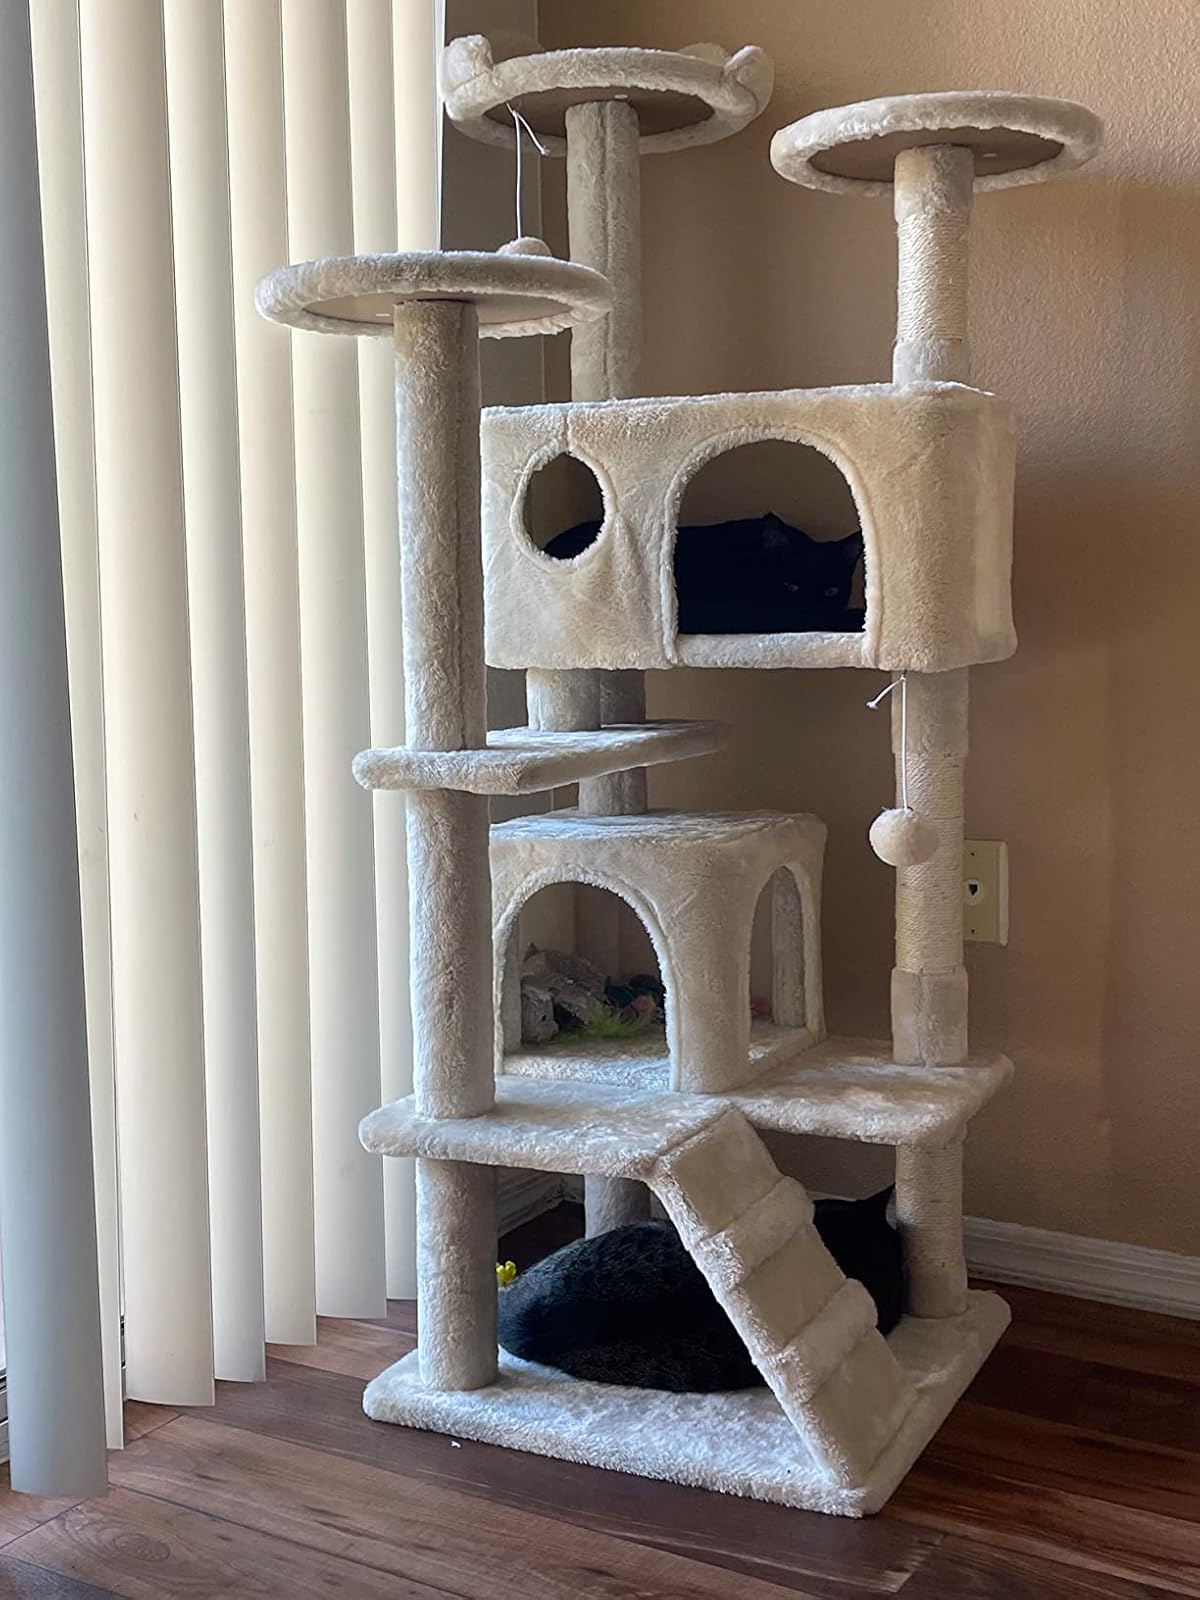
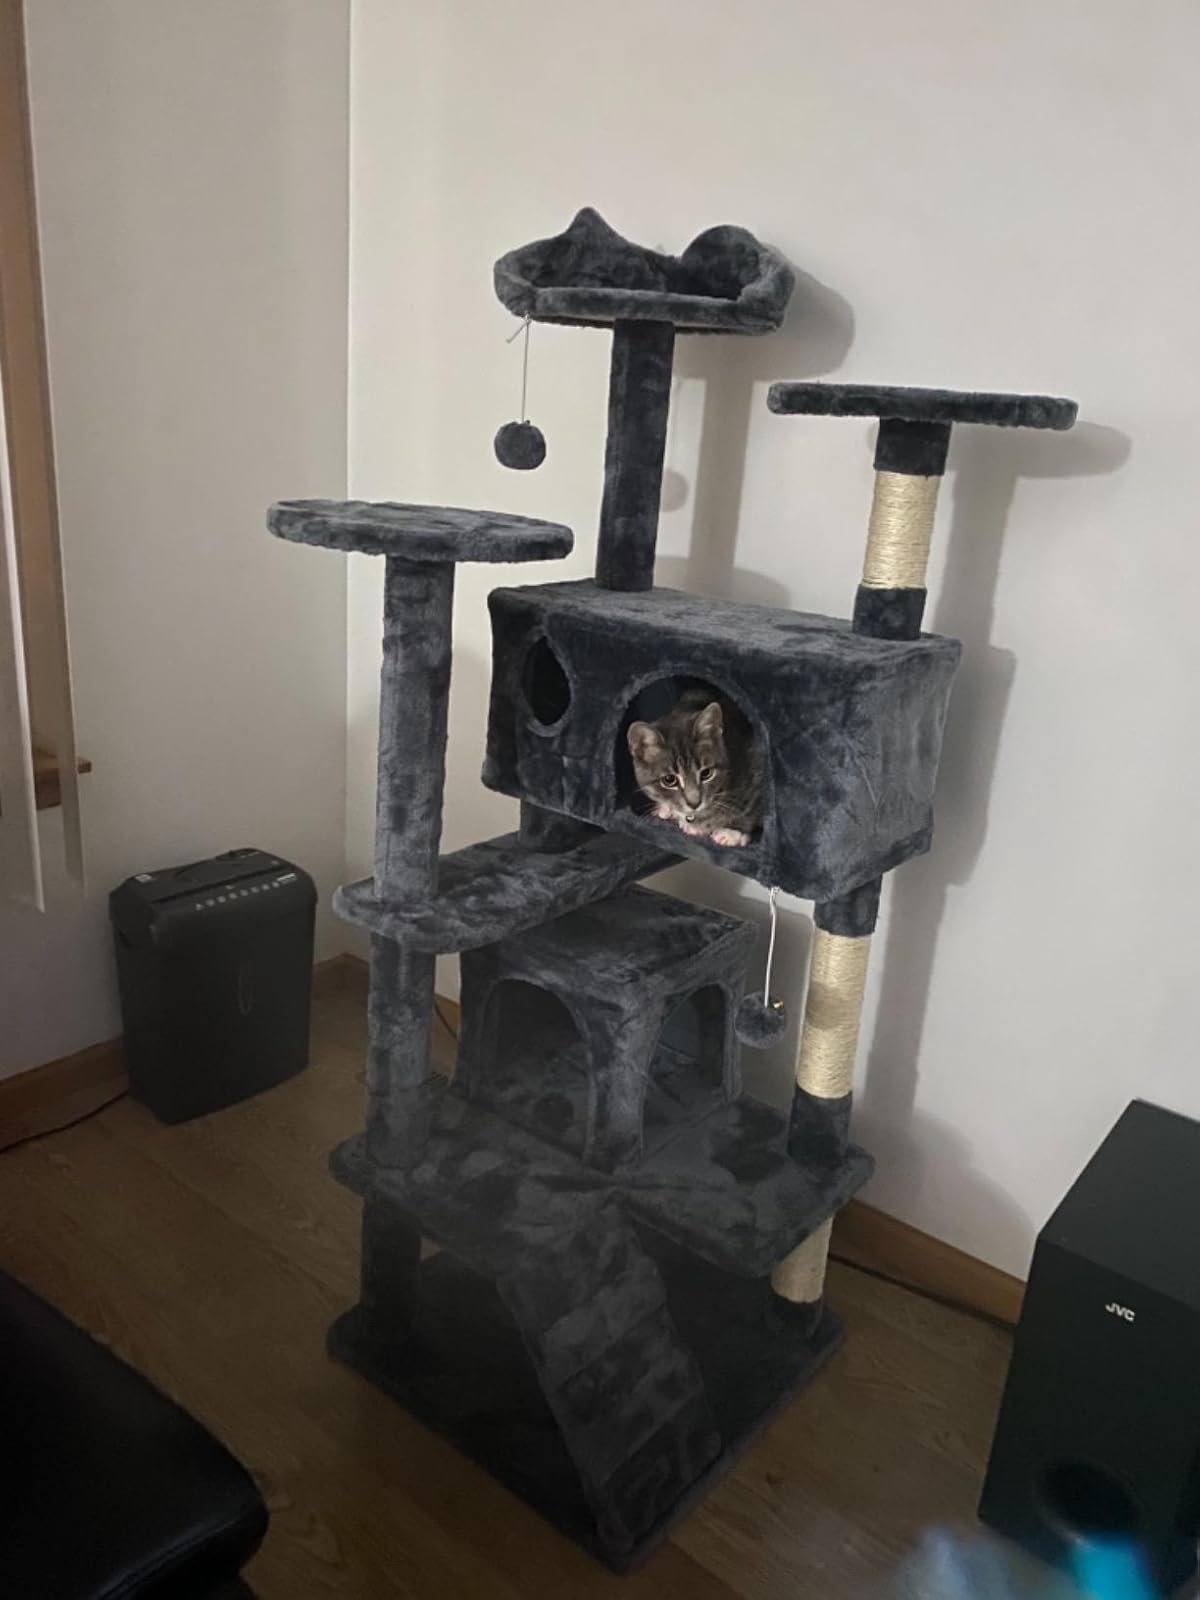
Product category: items_cat tree
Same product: no